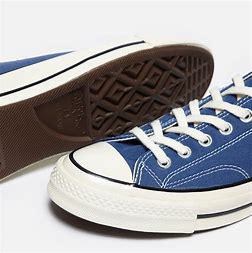
Brand: Converse
Model: Chuck Taylor All Star 70 Ox